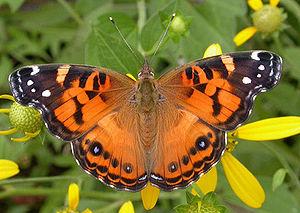
Le genre Vanessa regroupe des espèces de lépidoptères de la famille des Nymphalidae, de la sous-famille des Nymphalinae et de la tribu des Nymphalini.
La Belle américaine ou Vanesse des perlières est une espèce de lépidoptères appartenant à la famille des Nymphalidae, à la sous-famille des Nymphalinae et au genre Vanessa présent en Amérique du Nord, aux îles Canaries et à Madère.